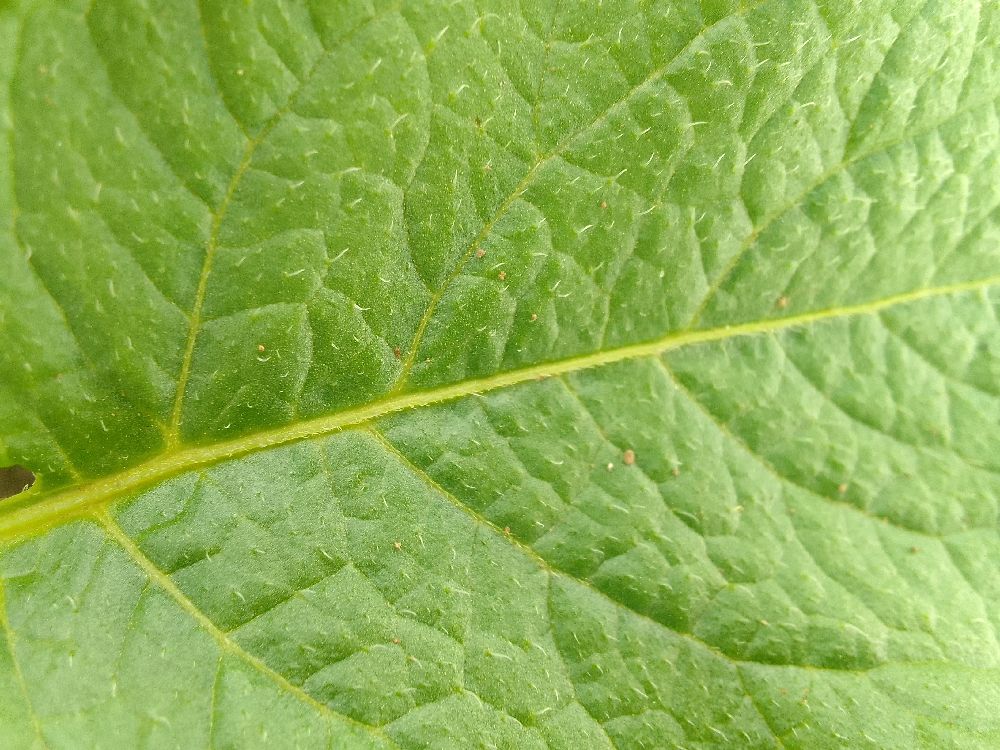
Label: Healthy